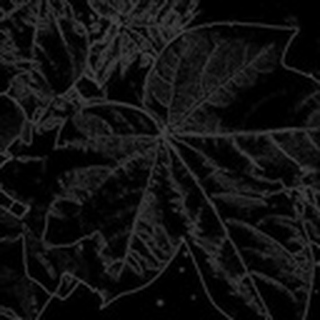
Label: healthy_cotton